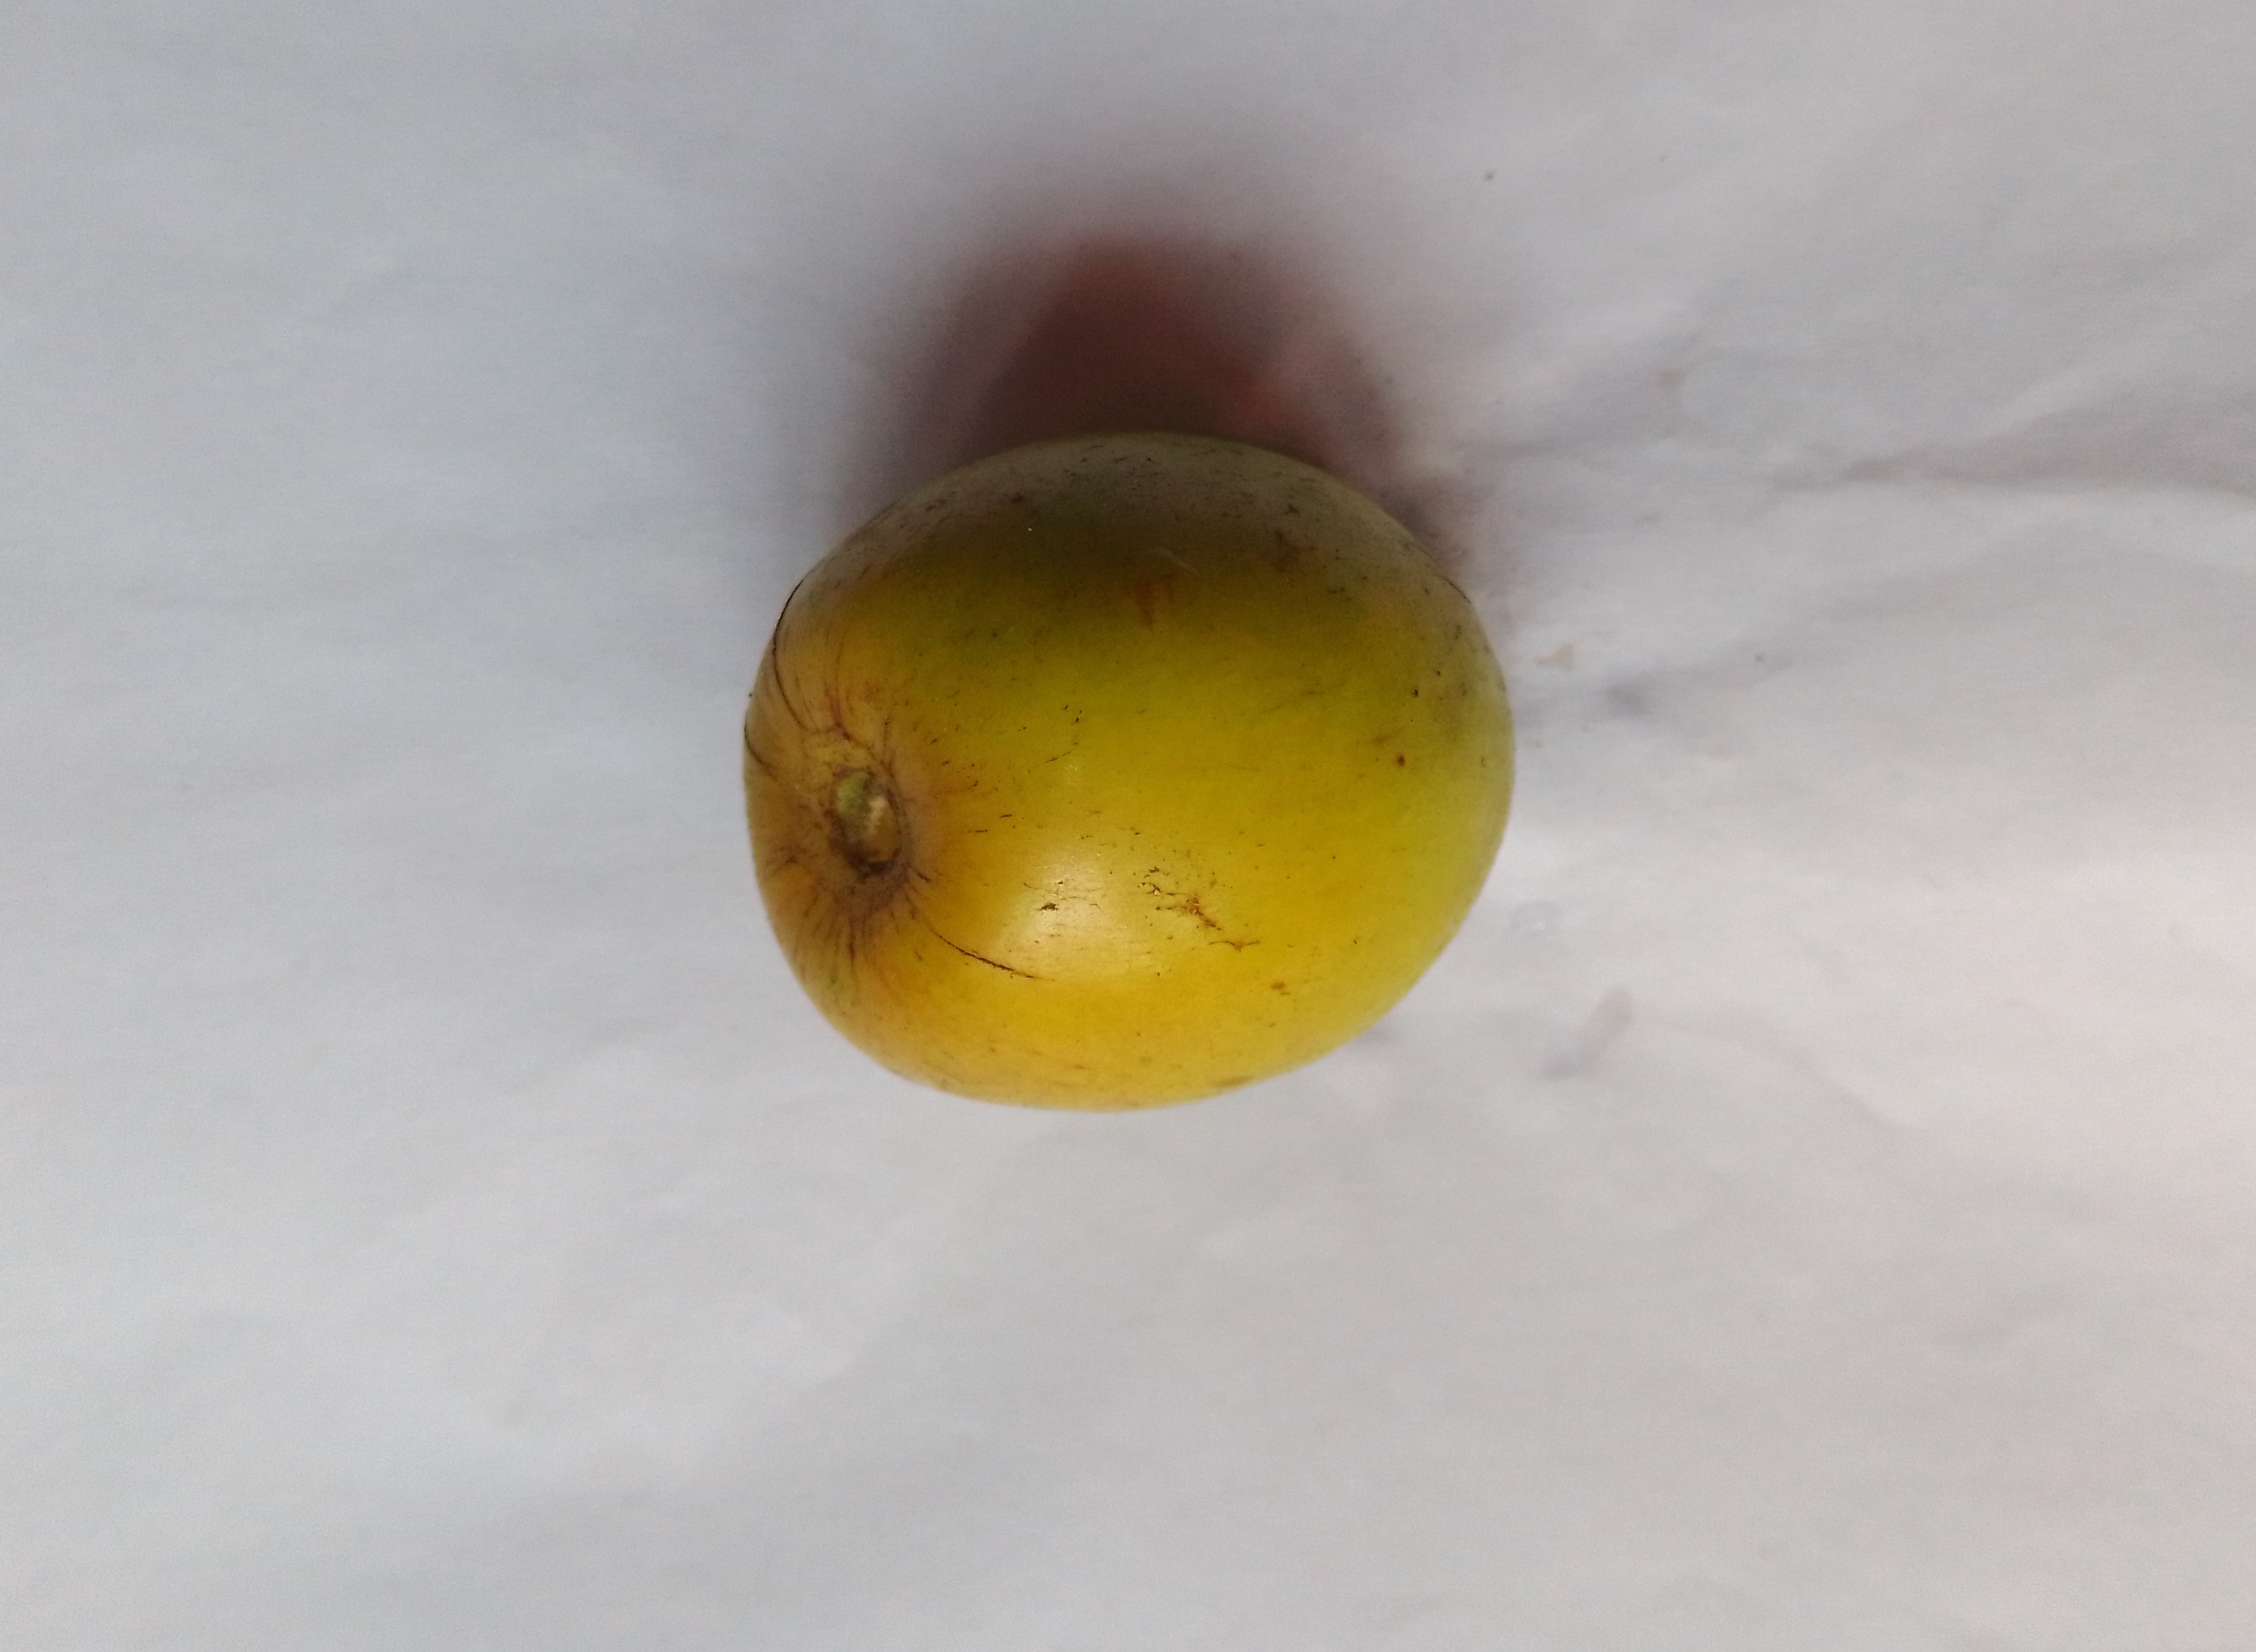
Fruit: jujube
Condition: fresh